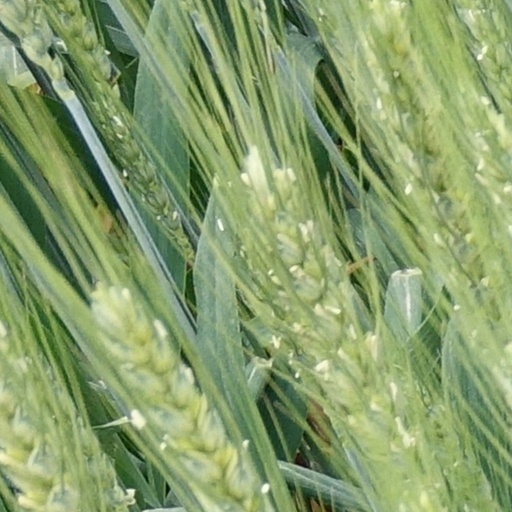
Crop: wheat